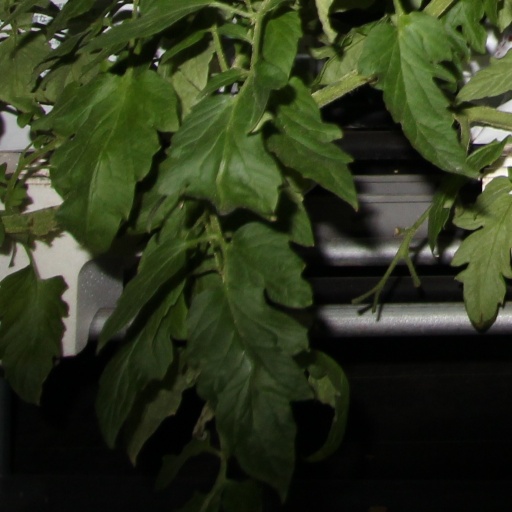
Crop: tomato